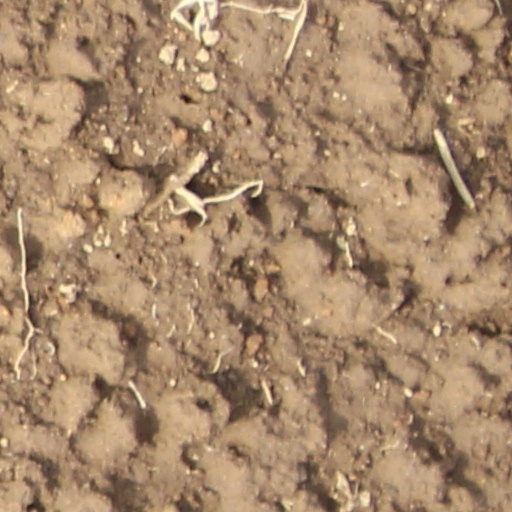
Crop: wheat